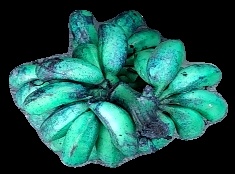
Variety: rasbale
Grade: grade3